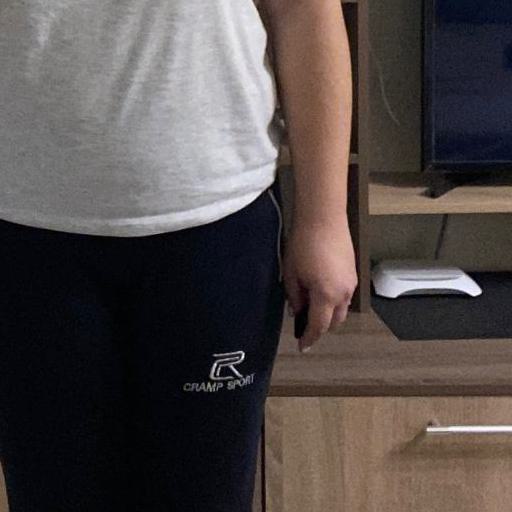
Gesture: no_gesture